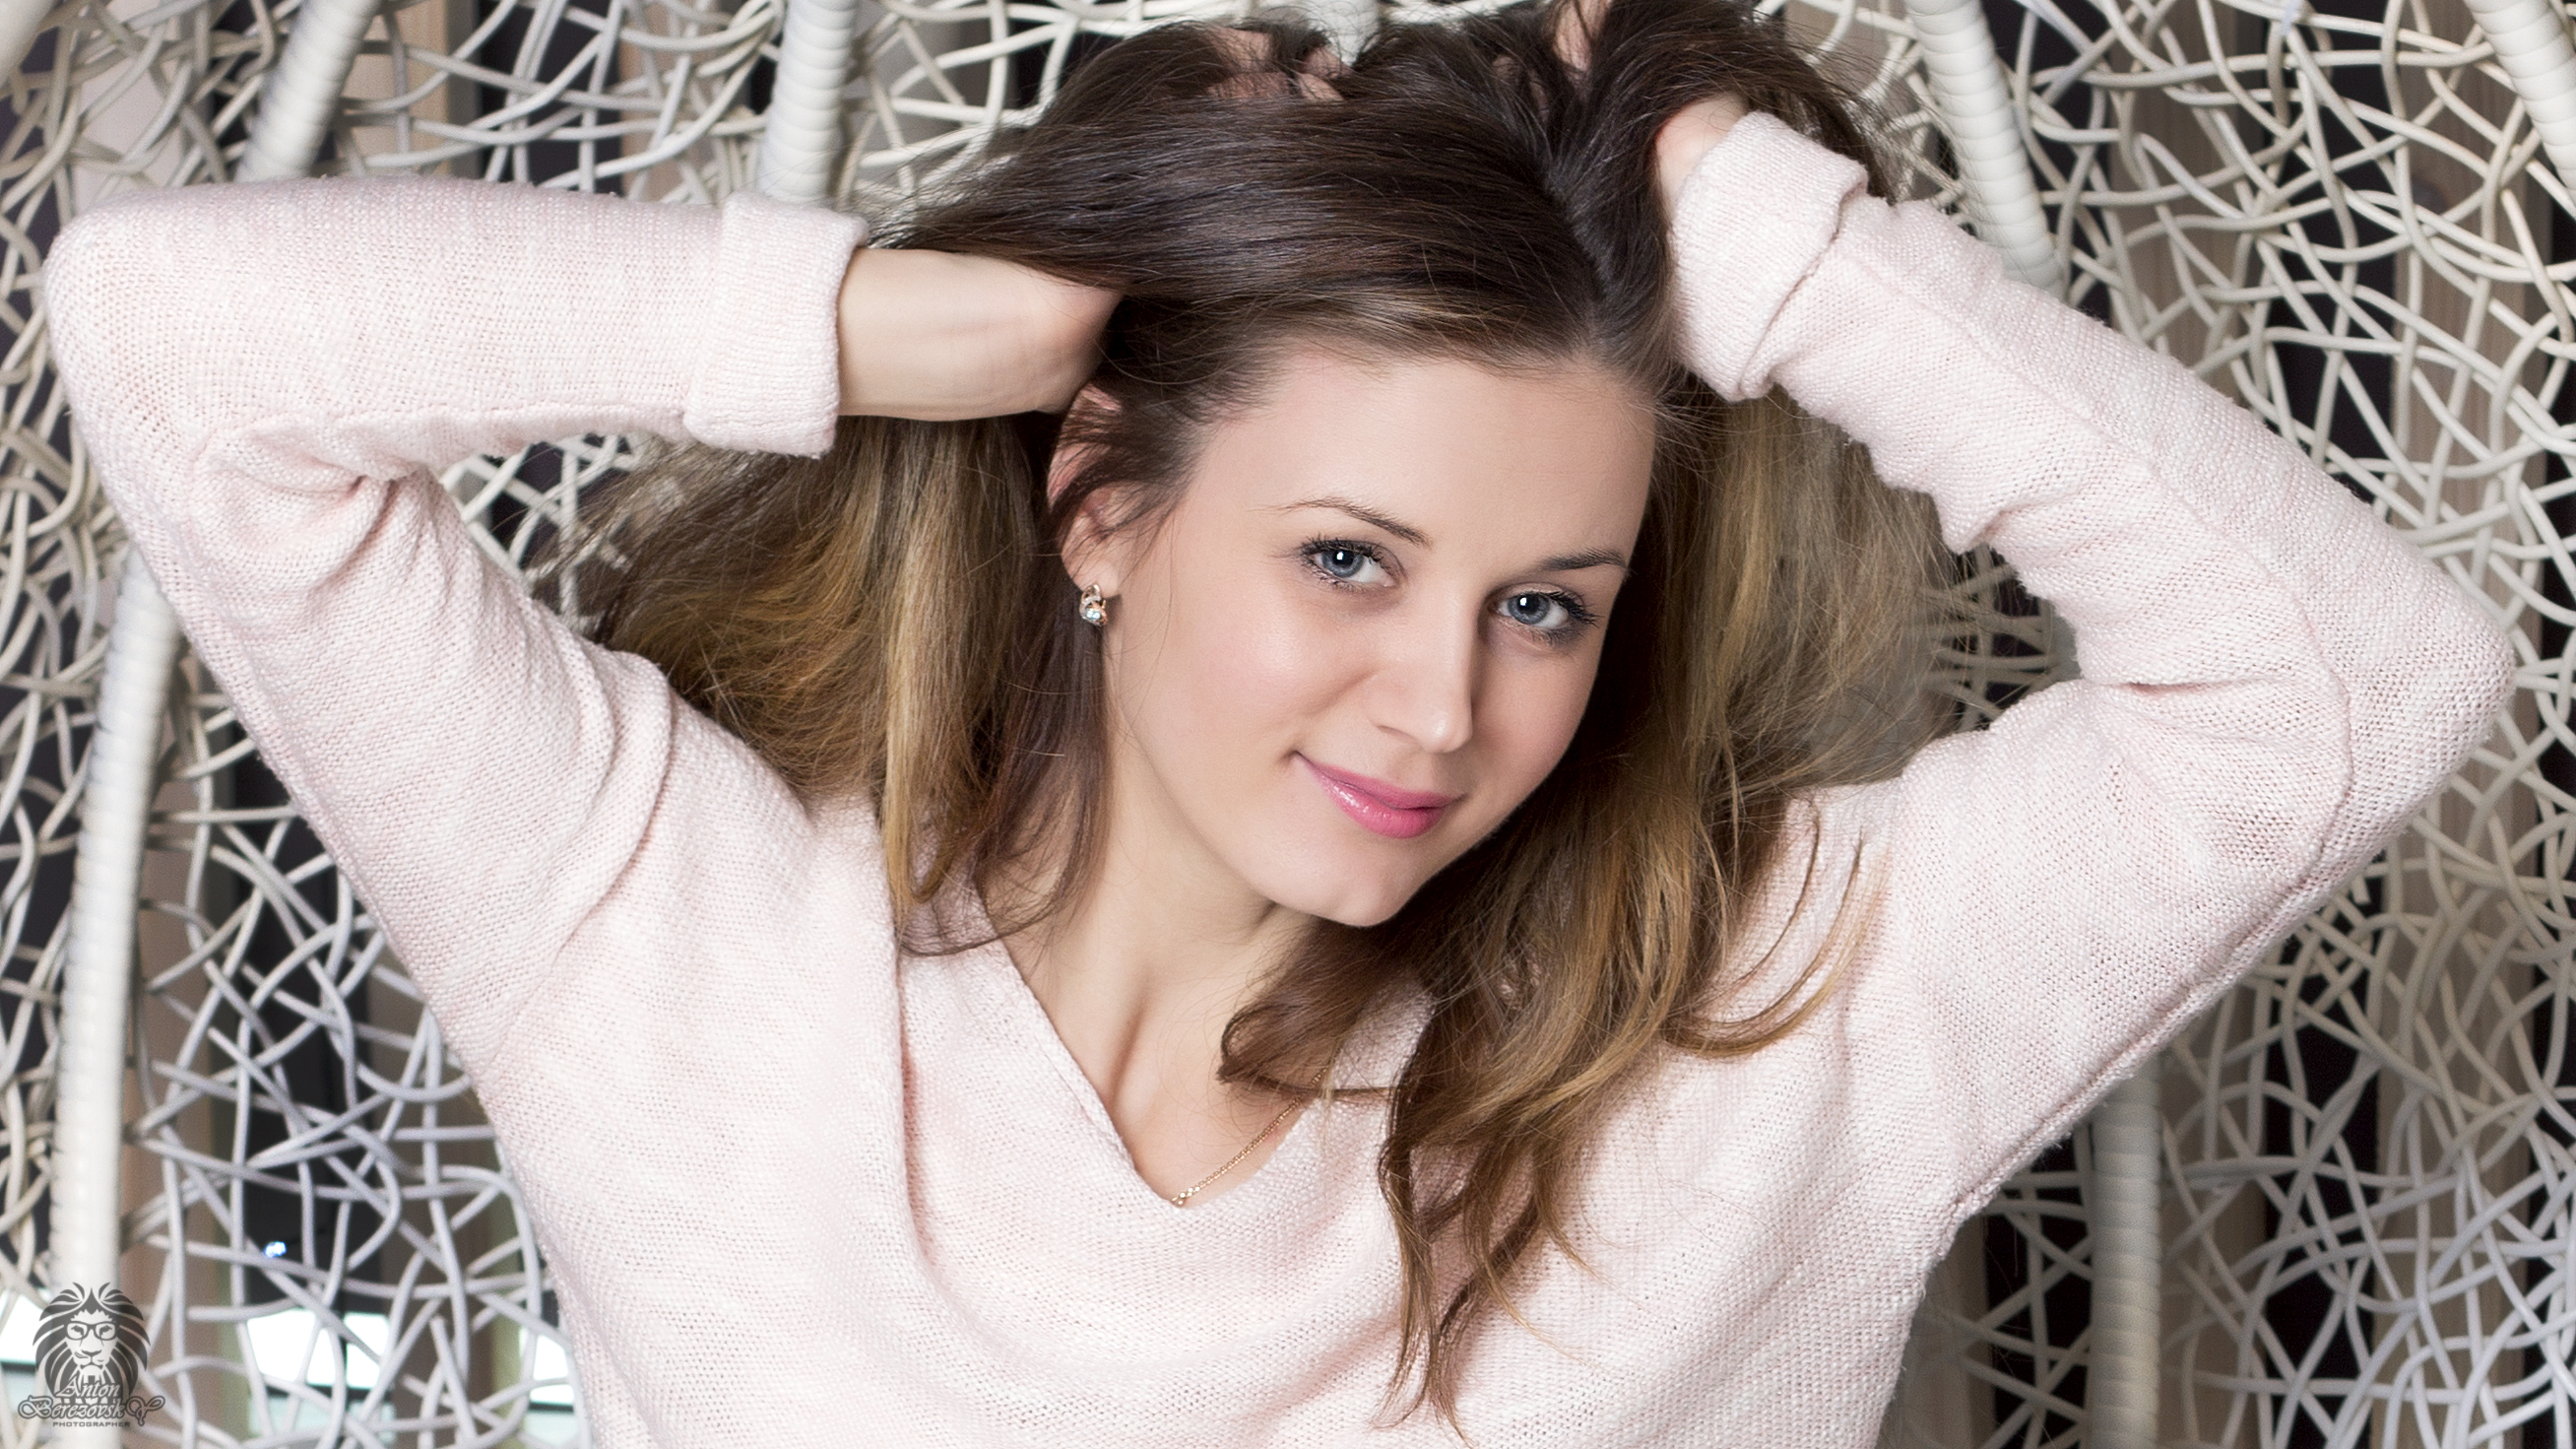
girl, beauty, photo shoot, long hair, brown hair, model, smile, hair coloring, portrait photography